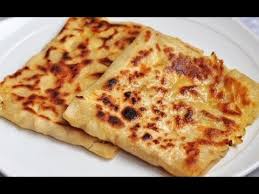
Yemek: gozleme